Robert McNamara

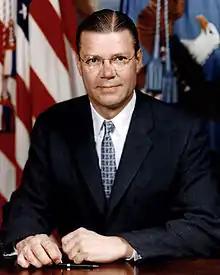
Official portrait, 1961

Robert Strange McNamara (June 9, 1916 – July 6, 2009) was an American businessman and government official who served as the eighth United States secretary of defense from 1961 to 1968 under presidents John F. Kennedy and Lyndon B. Johnson at the height of the Cold War. He remains the longest-serving secretary of defense, having remained in office over seven years. He played a major role in promoting the U.S. involvement in the Vietnam War. McNamara was responsible for the institution of systems analysis in public policy, which developed into the discipline known today as policy analysis.